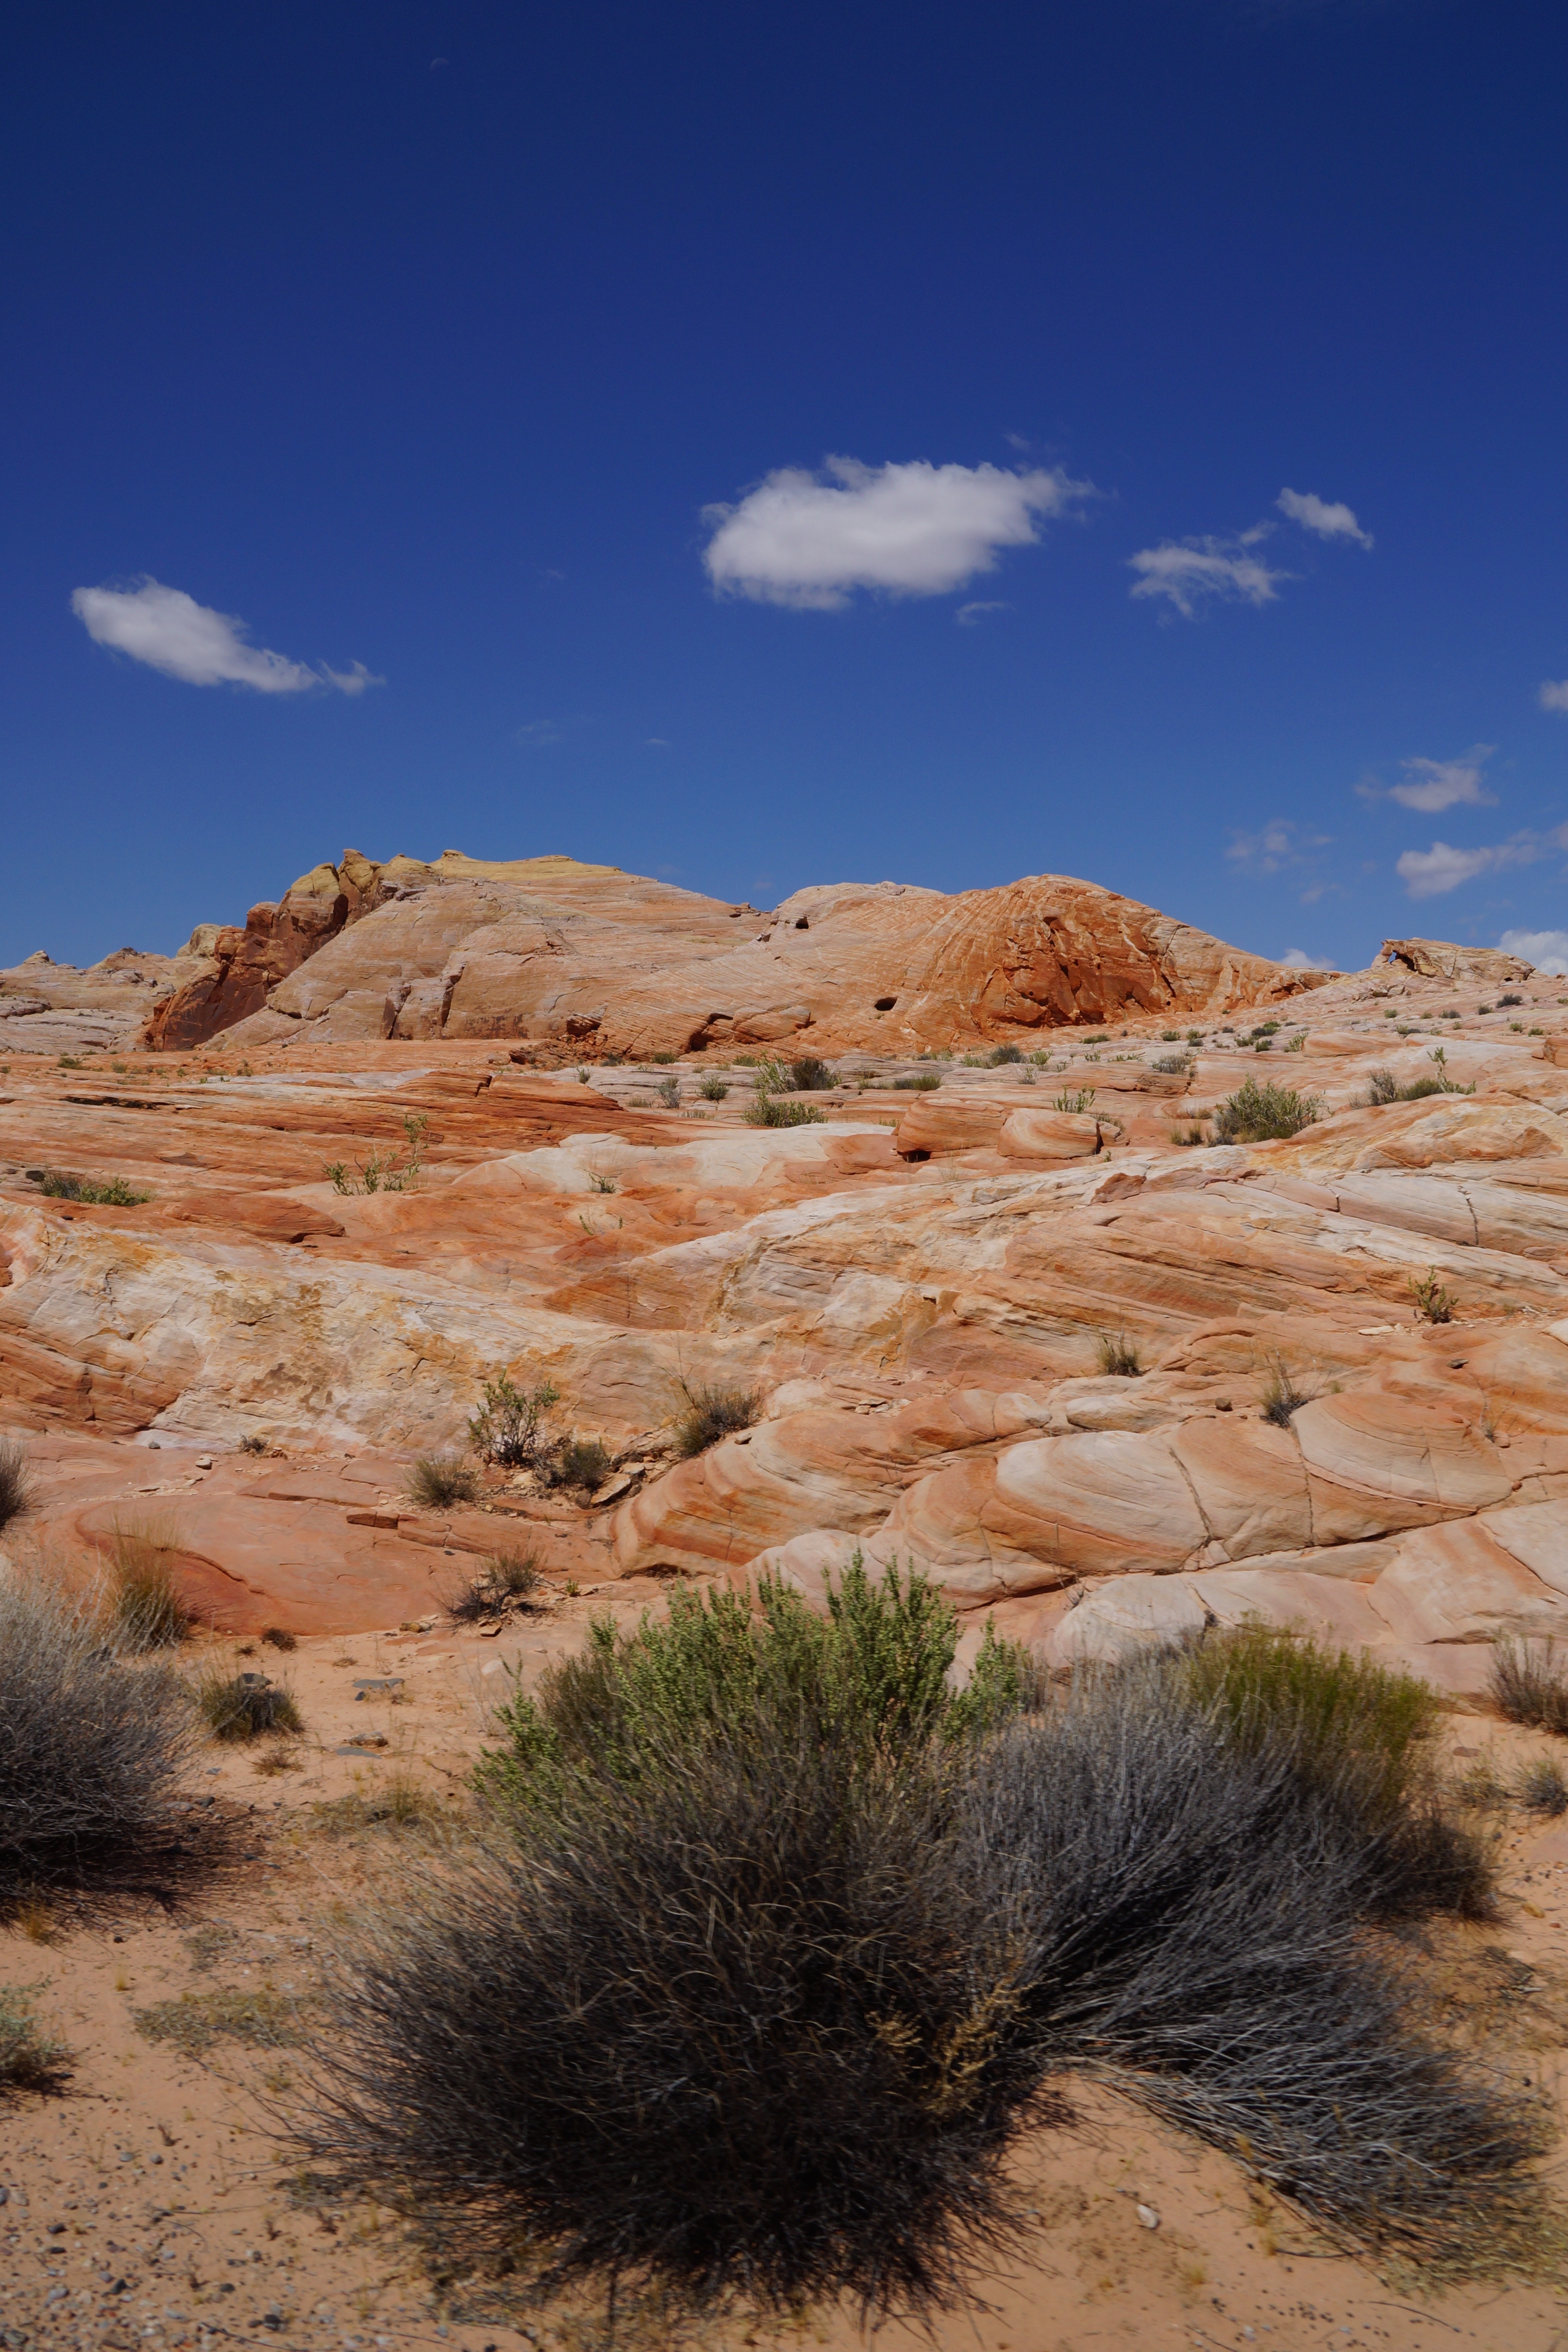
landscape, nature, rock, wilderness, mountain, hill, desert, valley, cliff, usa, america, soil, canyon, national park, stones, geology, badlands, plateau, ecosystem, wadi, butte, landform, red rocks, colorful sky, valley of fire, natural environment, geographical feature, aeolian landform, mountainous landforms